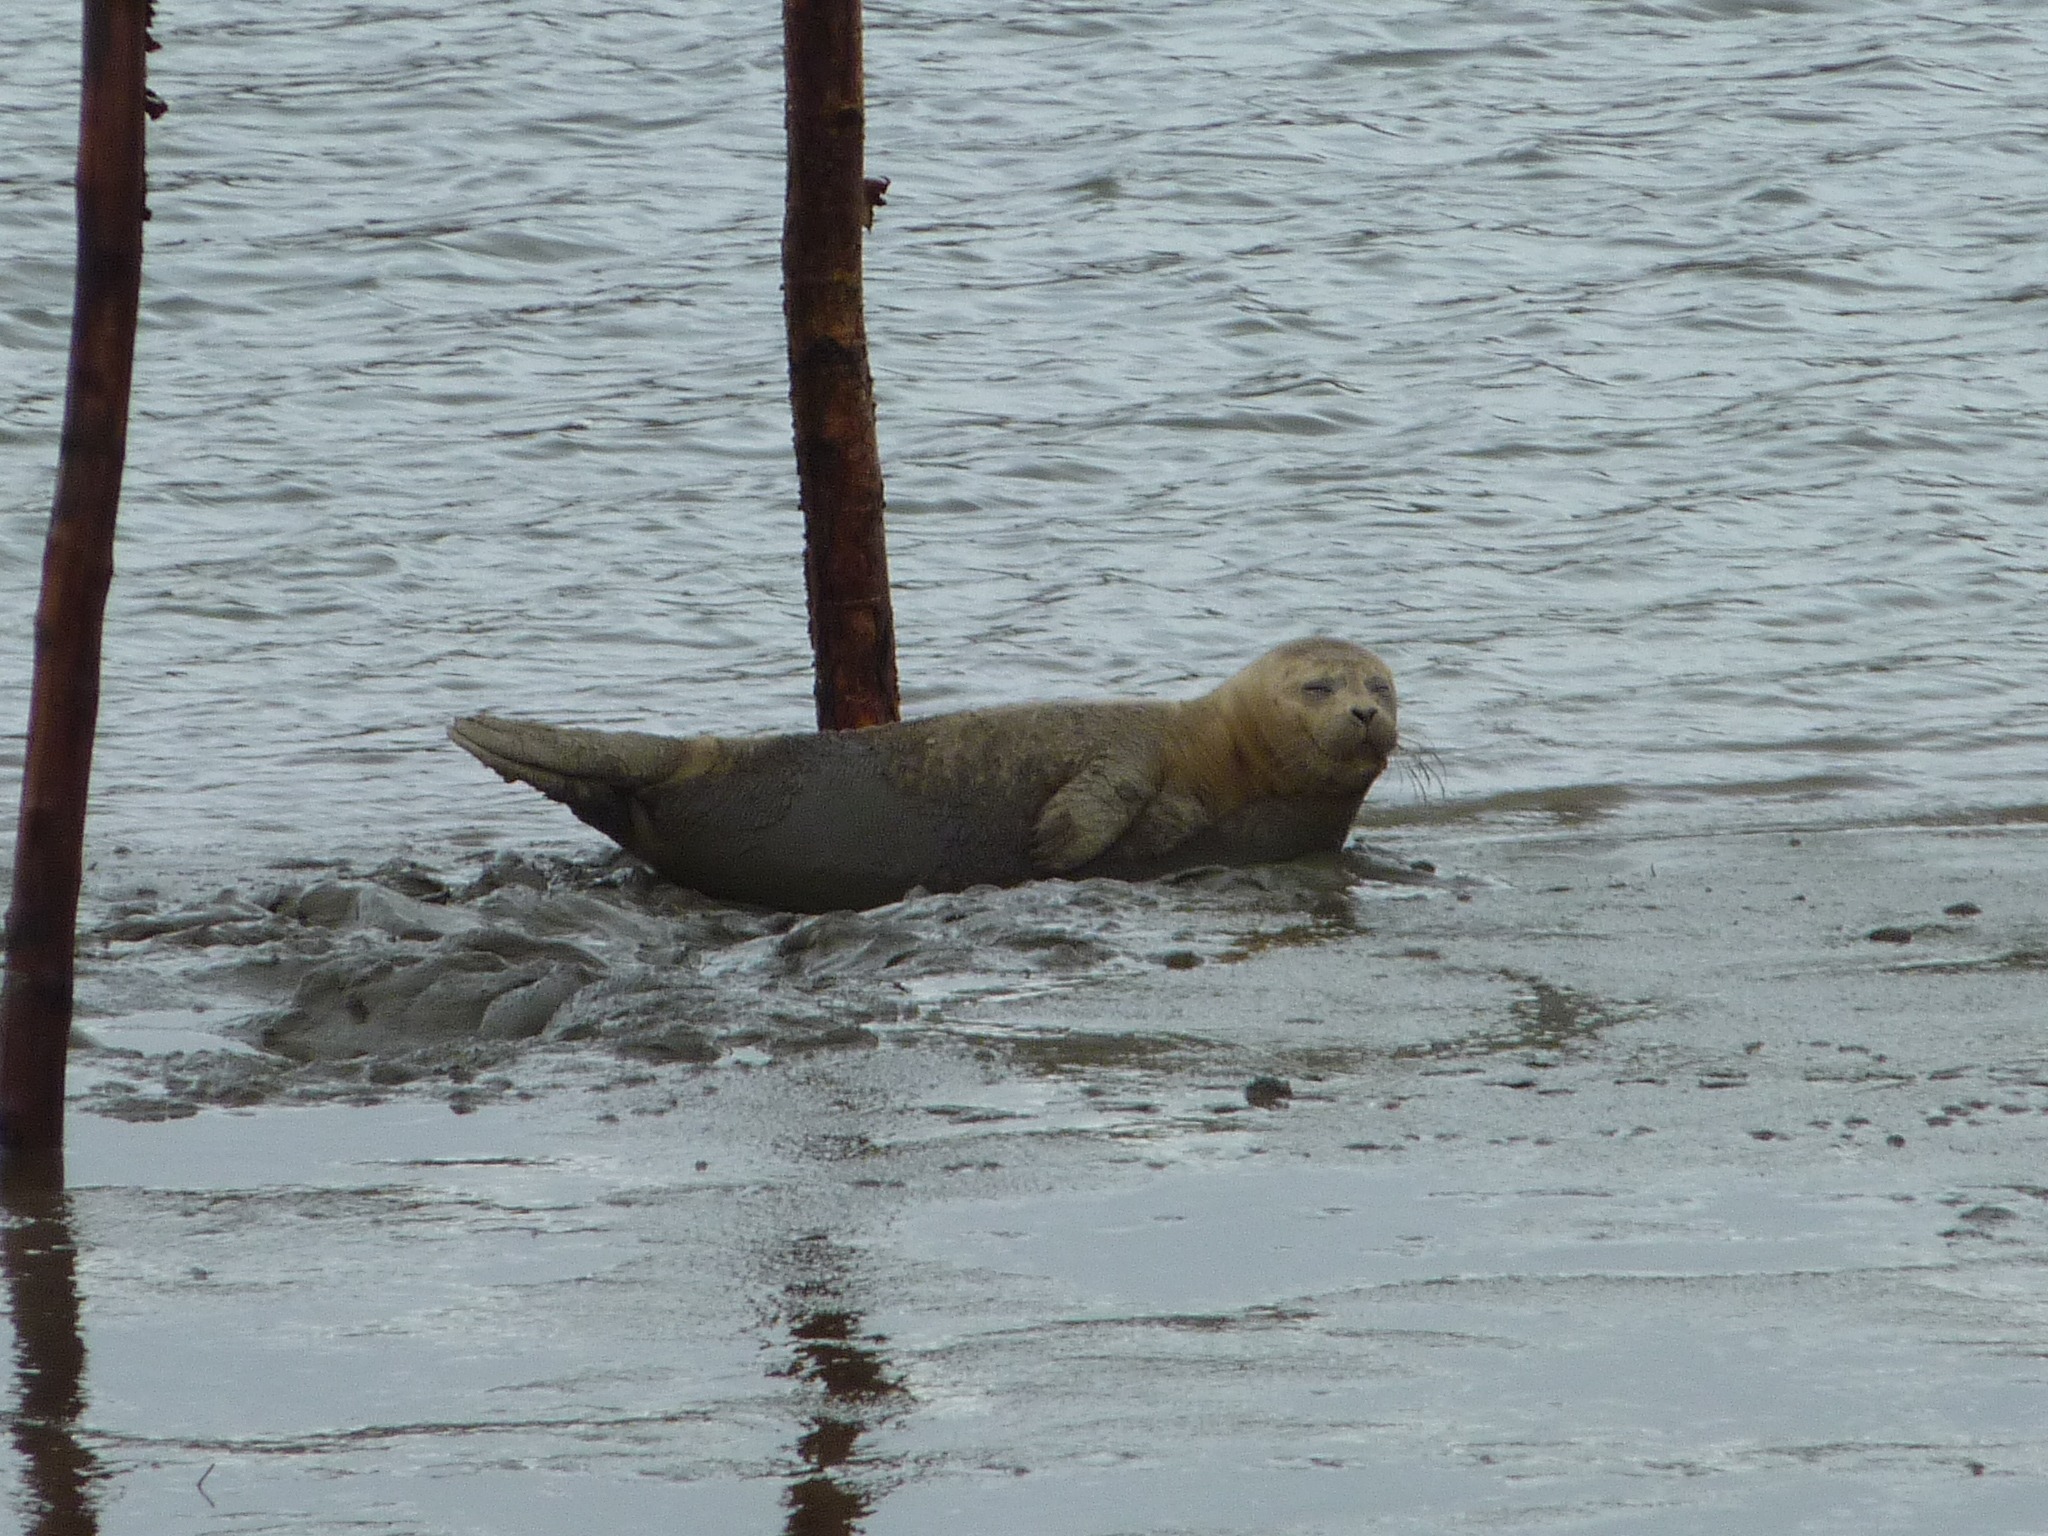
sea, wildlife, mammal, seal, fauna, seals, vertebrate, otter, north sea, harbor seal, robbe, marine mammal